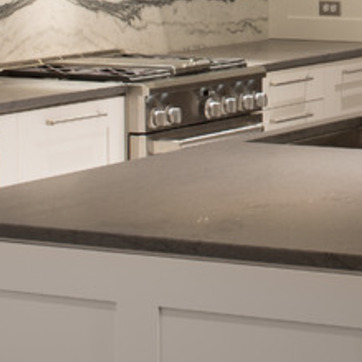
Material: polishedstone